Kavan (film)

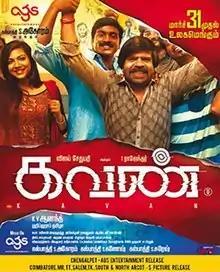
Theatrical release poster

Kavan is a 2017 Indian Tamil-language political thriller film directed by K. V. Anand and produced by AGS Entertainment. The film stars Vijay Sethupathi, Madonna Sebastian, T. Rajendar, Vikranth and Darshana Rajendran. Pandiarajan, Akashdeep Saigal, Bose Venkat, Jagan and others appear in supporting roles. The film, which has a soundtrack and score composed by Hiphop Tamizha, began its production in July 2016. The film was released on 31 March 2017. The film received positive reviews from critics and became a commercial success.